Donald Malcolm McRae

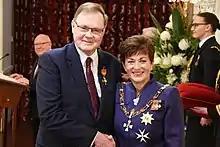
McRae in 2017, following his investiture as an Officer of the New Zealand Order of Merit by the New Zealand governor-general, Dame Patsy Reddy

Donald Malcolm McRae, CC, ONZM, FRSC, (born 1944) is a Canadian-New Zealand legal scholar at the University of Ottawa. McRae was born in Napier, New Zealand in 1944. McRae was previously the professor of law at the University of British Columbia. He was selected as a panel judge for the first Canada–United States Free Trade Agreement and Israel–United States Free Trade Agreement discussion panels. McRae has authored several books relating to fisheries, oceans and international law. McRae was appointed by governor general David Lloyd Johnston as a companion of the Order of Canada on December 26, 2014. He was appointed an officer of the New Zealand Order of Merit in 2017 New Years Honours List.